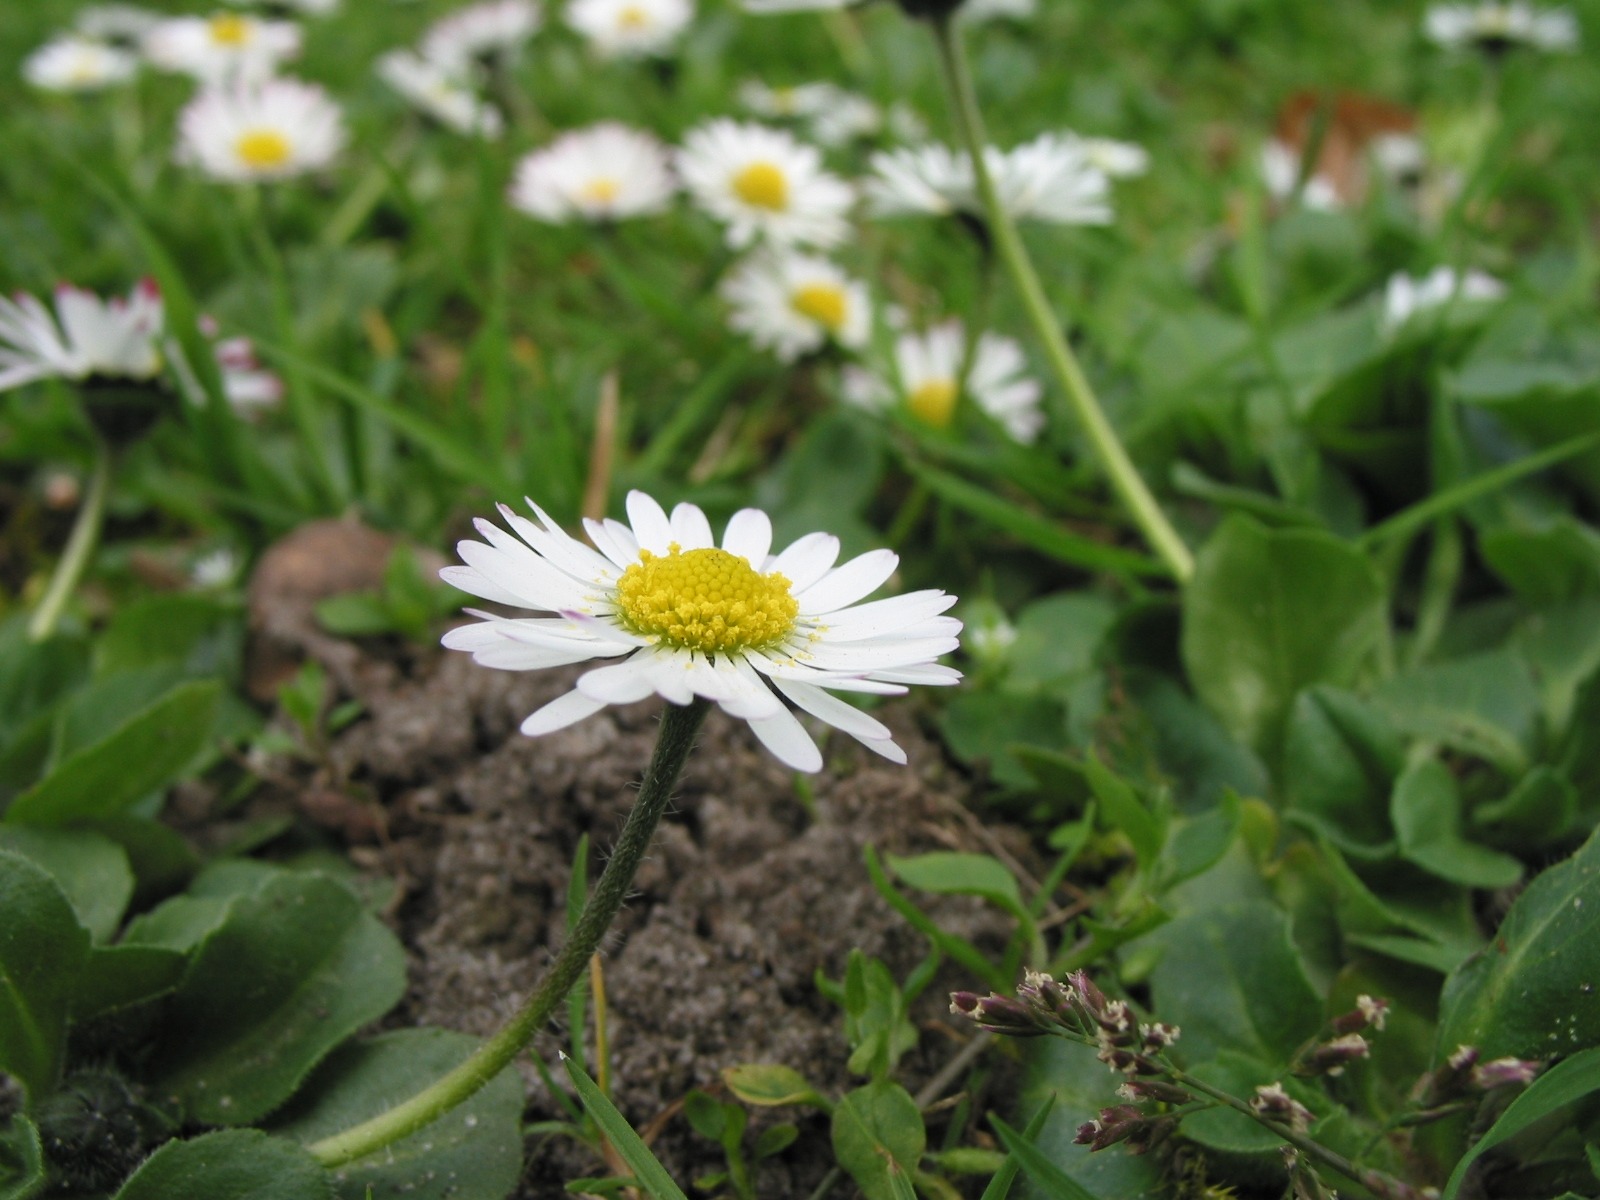
grass, plant, meadow, flower, petal, daisy, botany, flora, wildflower, rush, flowering plant, daisy family, oxeye daisy, annual plant, land plant, chamaemelum nobile, marguerite daisy, gaensebluemche